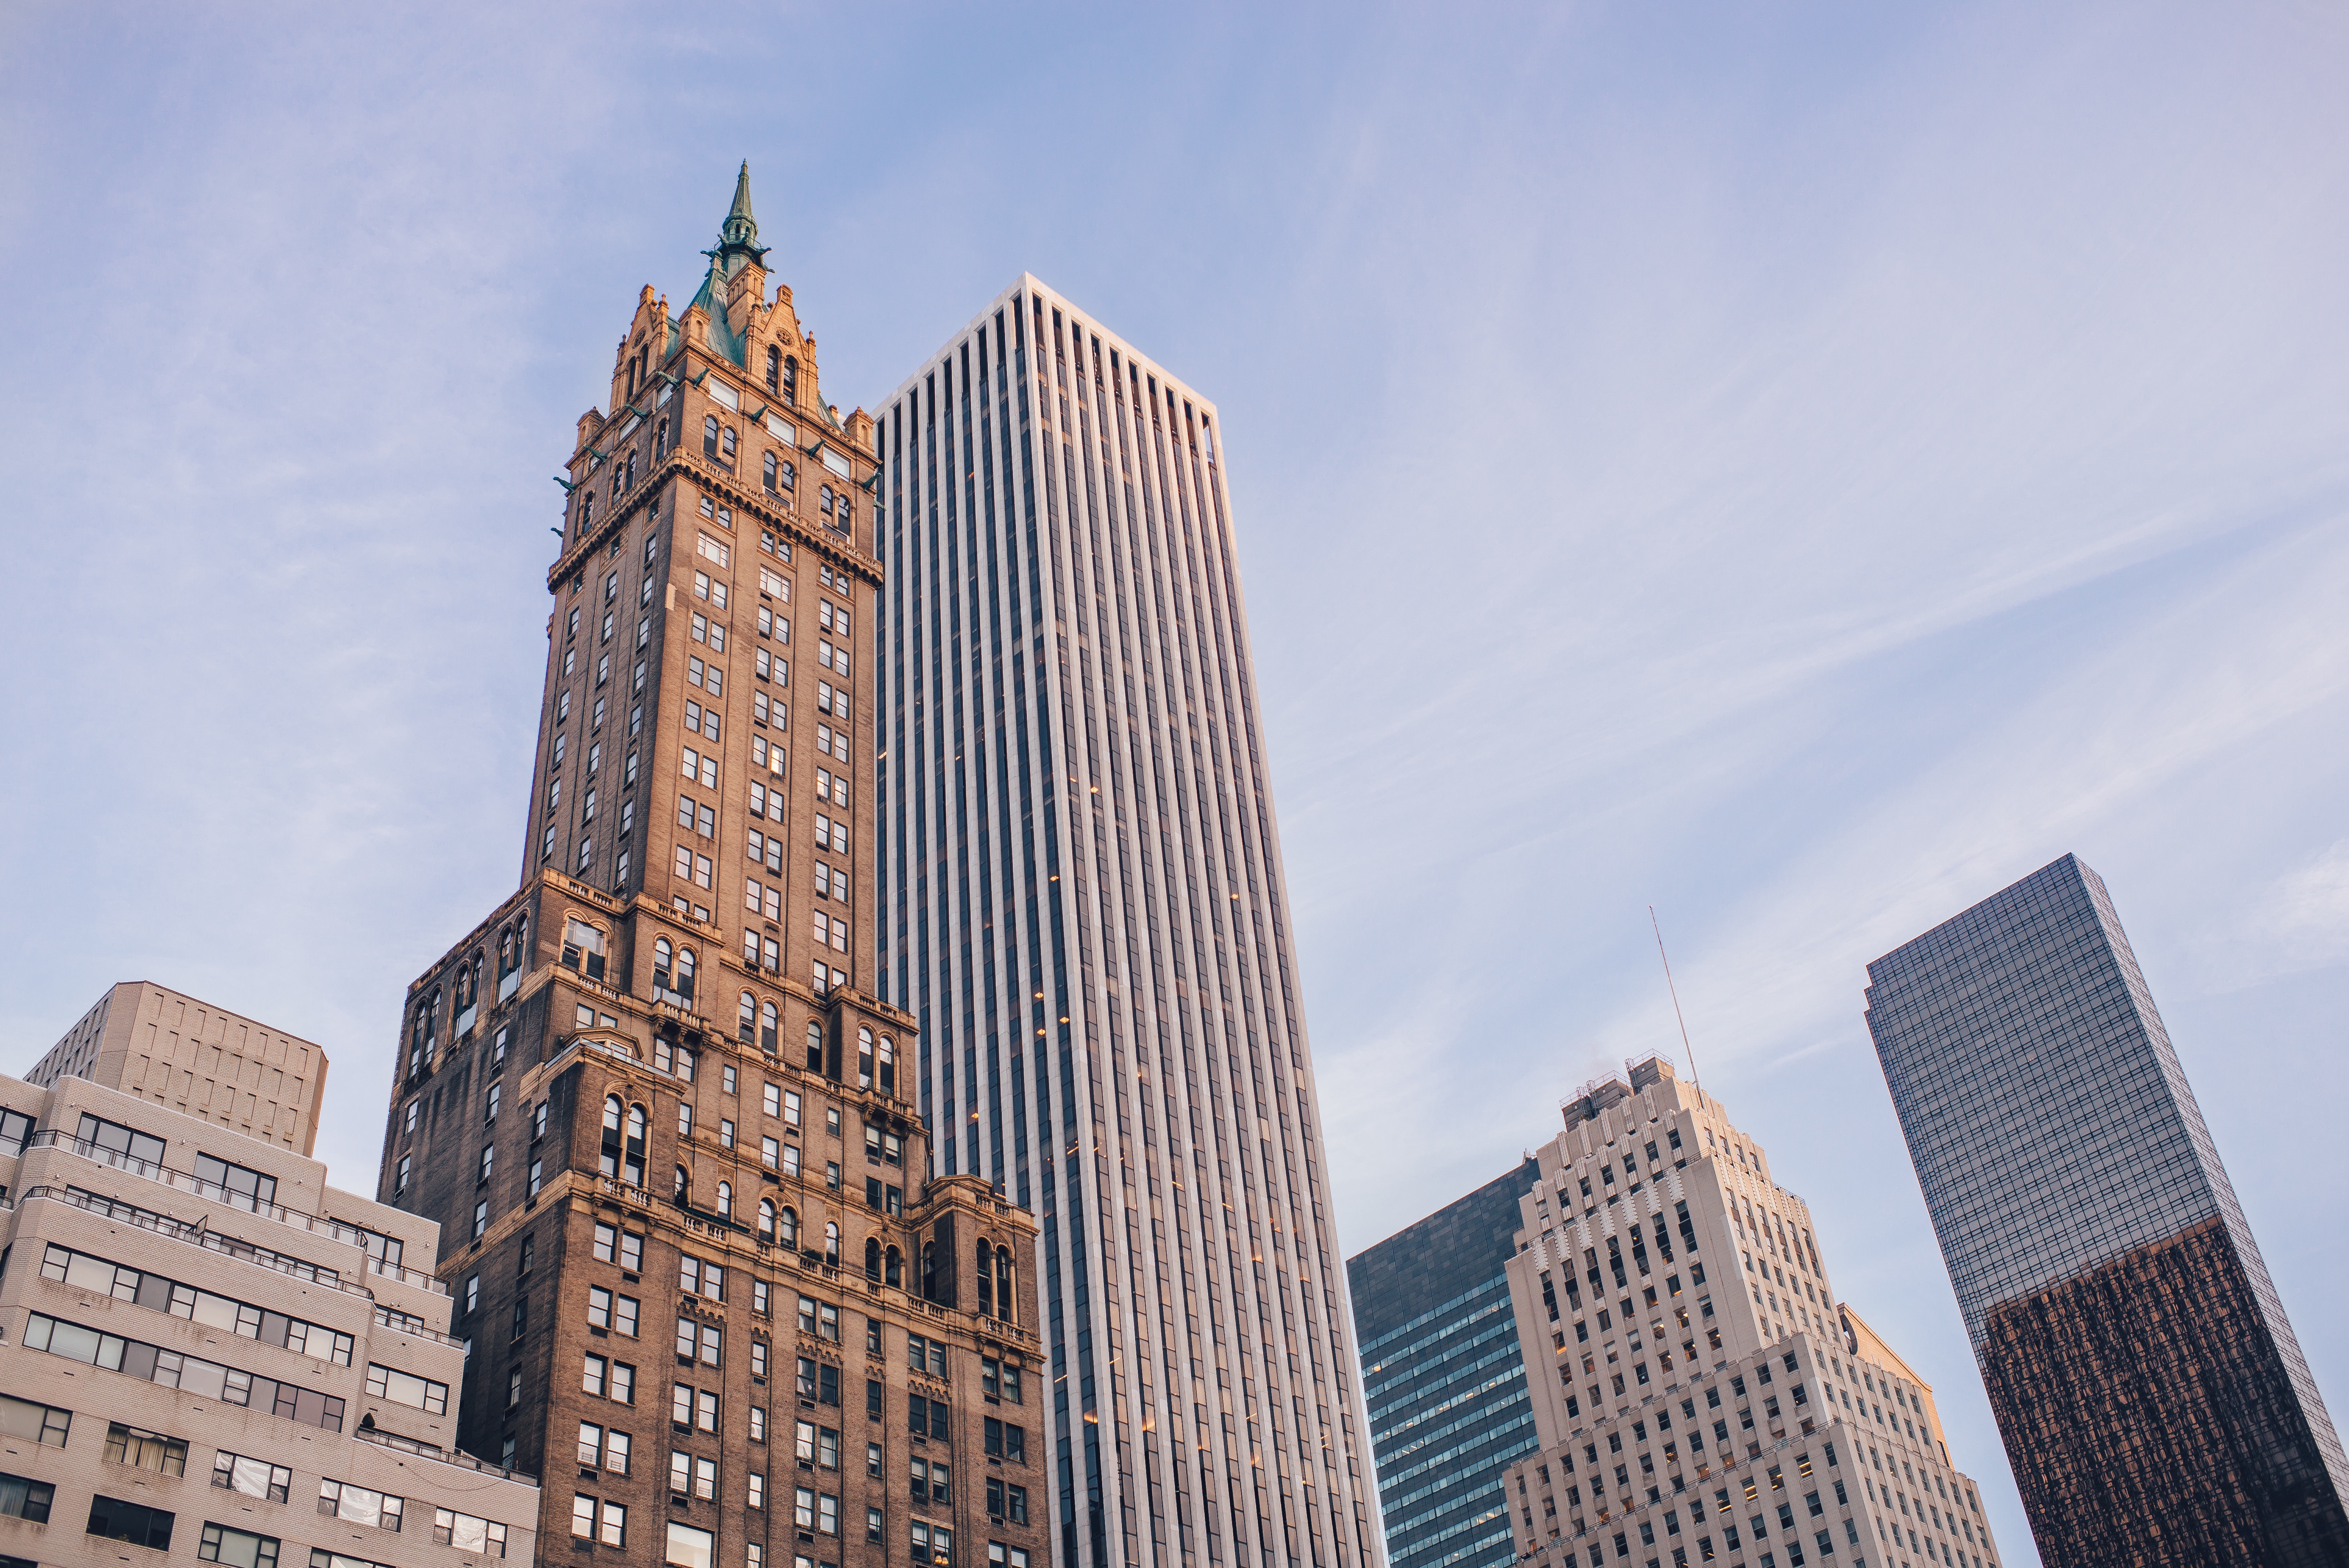
architecture, skyline, glass, building, city, skyscraper, cityscape, downtown, daytime, high, tower, landmark, facade, business, modern, office building, tower block, outdoors, tall, contemporary, metropolis, neighbourhood, finance, urban area, human settlement, metropolitan area